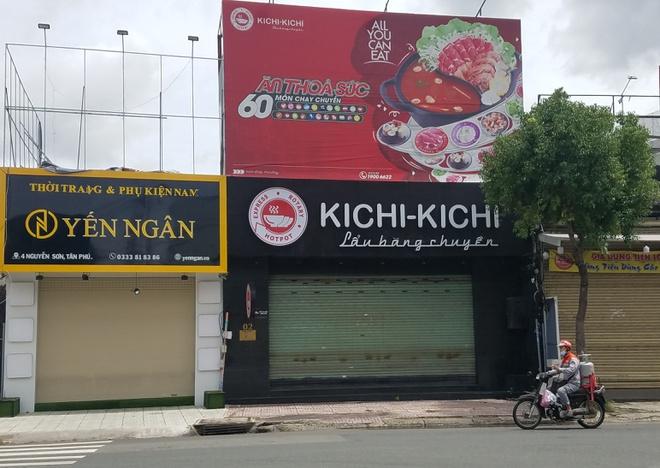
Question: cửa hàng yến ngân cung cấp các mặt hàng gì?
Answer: thời trang và phụ kiện nam